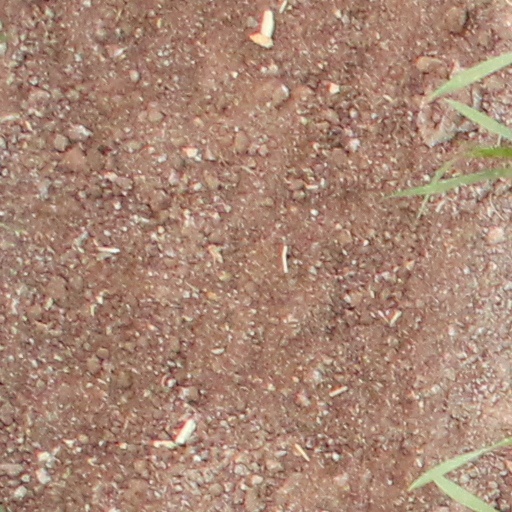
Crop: wheat